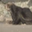
Label: otter